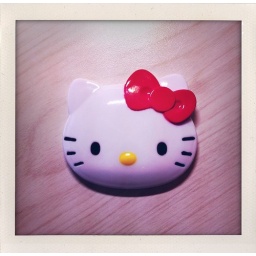
kitty mirror found in my pocket this morning. the joys of having a 2.75 year old girl.